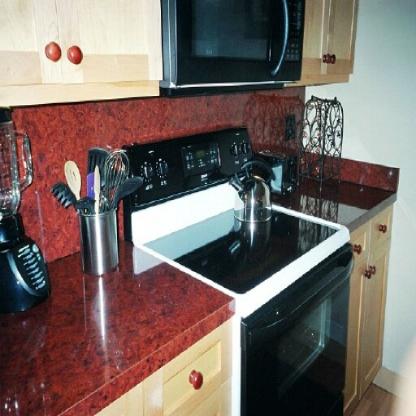
Scene: Indoor